Igor Serafimovich Tashlykov

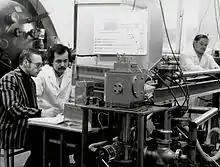
Accelerator ESU-2 in the A.N. Sevchenko Scientific Research Institute of the APP of BSU. Igor Tashlykov, Evgeny Kotov and Alexander Liseenko, Minsk, 1983

At Belarusian State University Tashlykov started studying radiation disturbances in bismuth and its alloys by nuclear physical methods. Tashlykov initiated the creation of a research complex of nuclear physical methods on the basis of the ESU-2 electrostatic accelerator of horizontal type in the Belarusian State University in 1975–1979. This legendary accelerator number 2, built shortly after the World War II in the laboratories of Kharkov Institute of Physics and Technology, was used in the 1960s and 1970s as an electron accelerator at Lebedev Physical Institute. With the assistance of the director of the Research Institute of the APP, Academician of the Academy of Sciences of Belarus, A.N. Sevchenko, head of the semiconductor laboratory Academician, B. M. Vul passed this accelerator to Belarus.